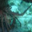
Label: lobster